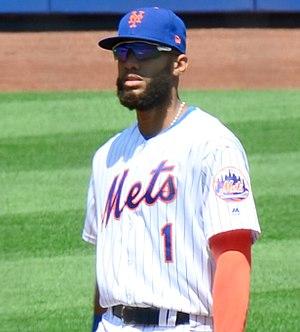
La saison 2017 des Mets de New York est la 56ᵉ saison en Ligue majeure de baseball pour cette franchise.